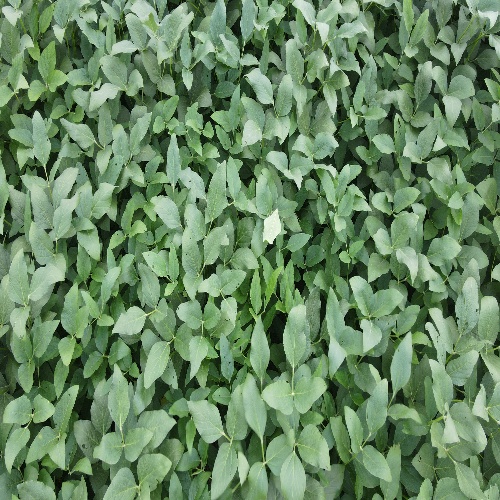
Label: Caterpillar